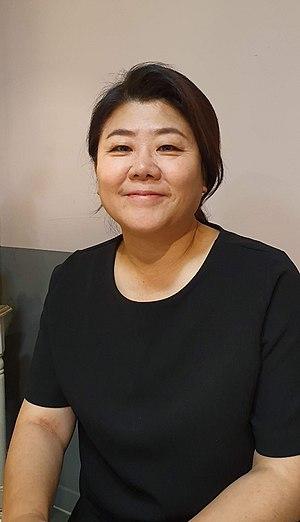
Lee Jung-eun est une actrice sud-coréenne née le 23 janvier 1970 à Séoul.